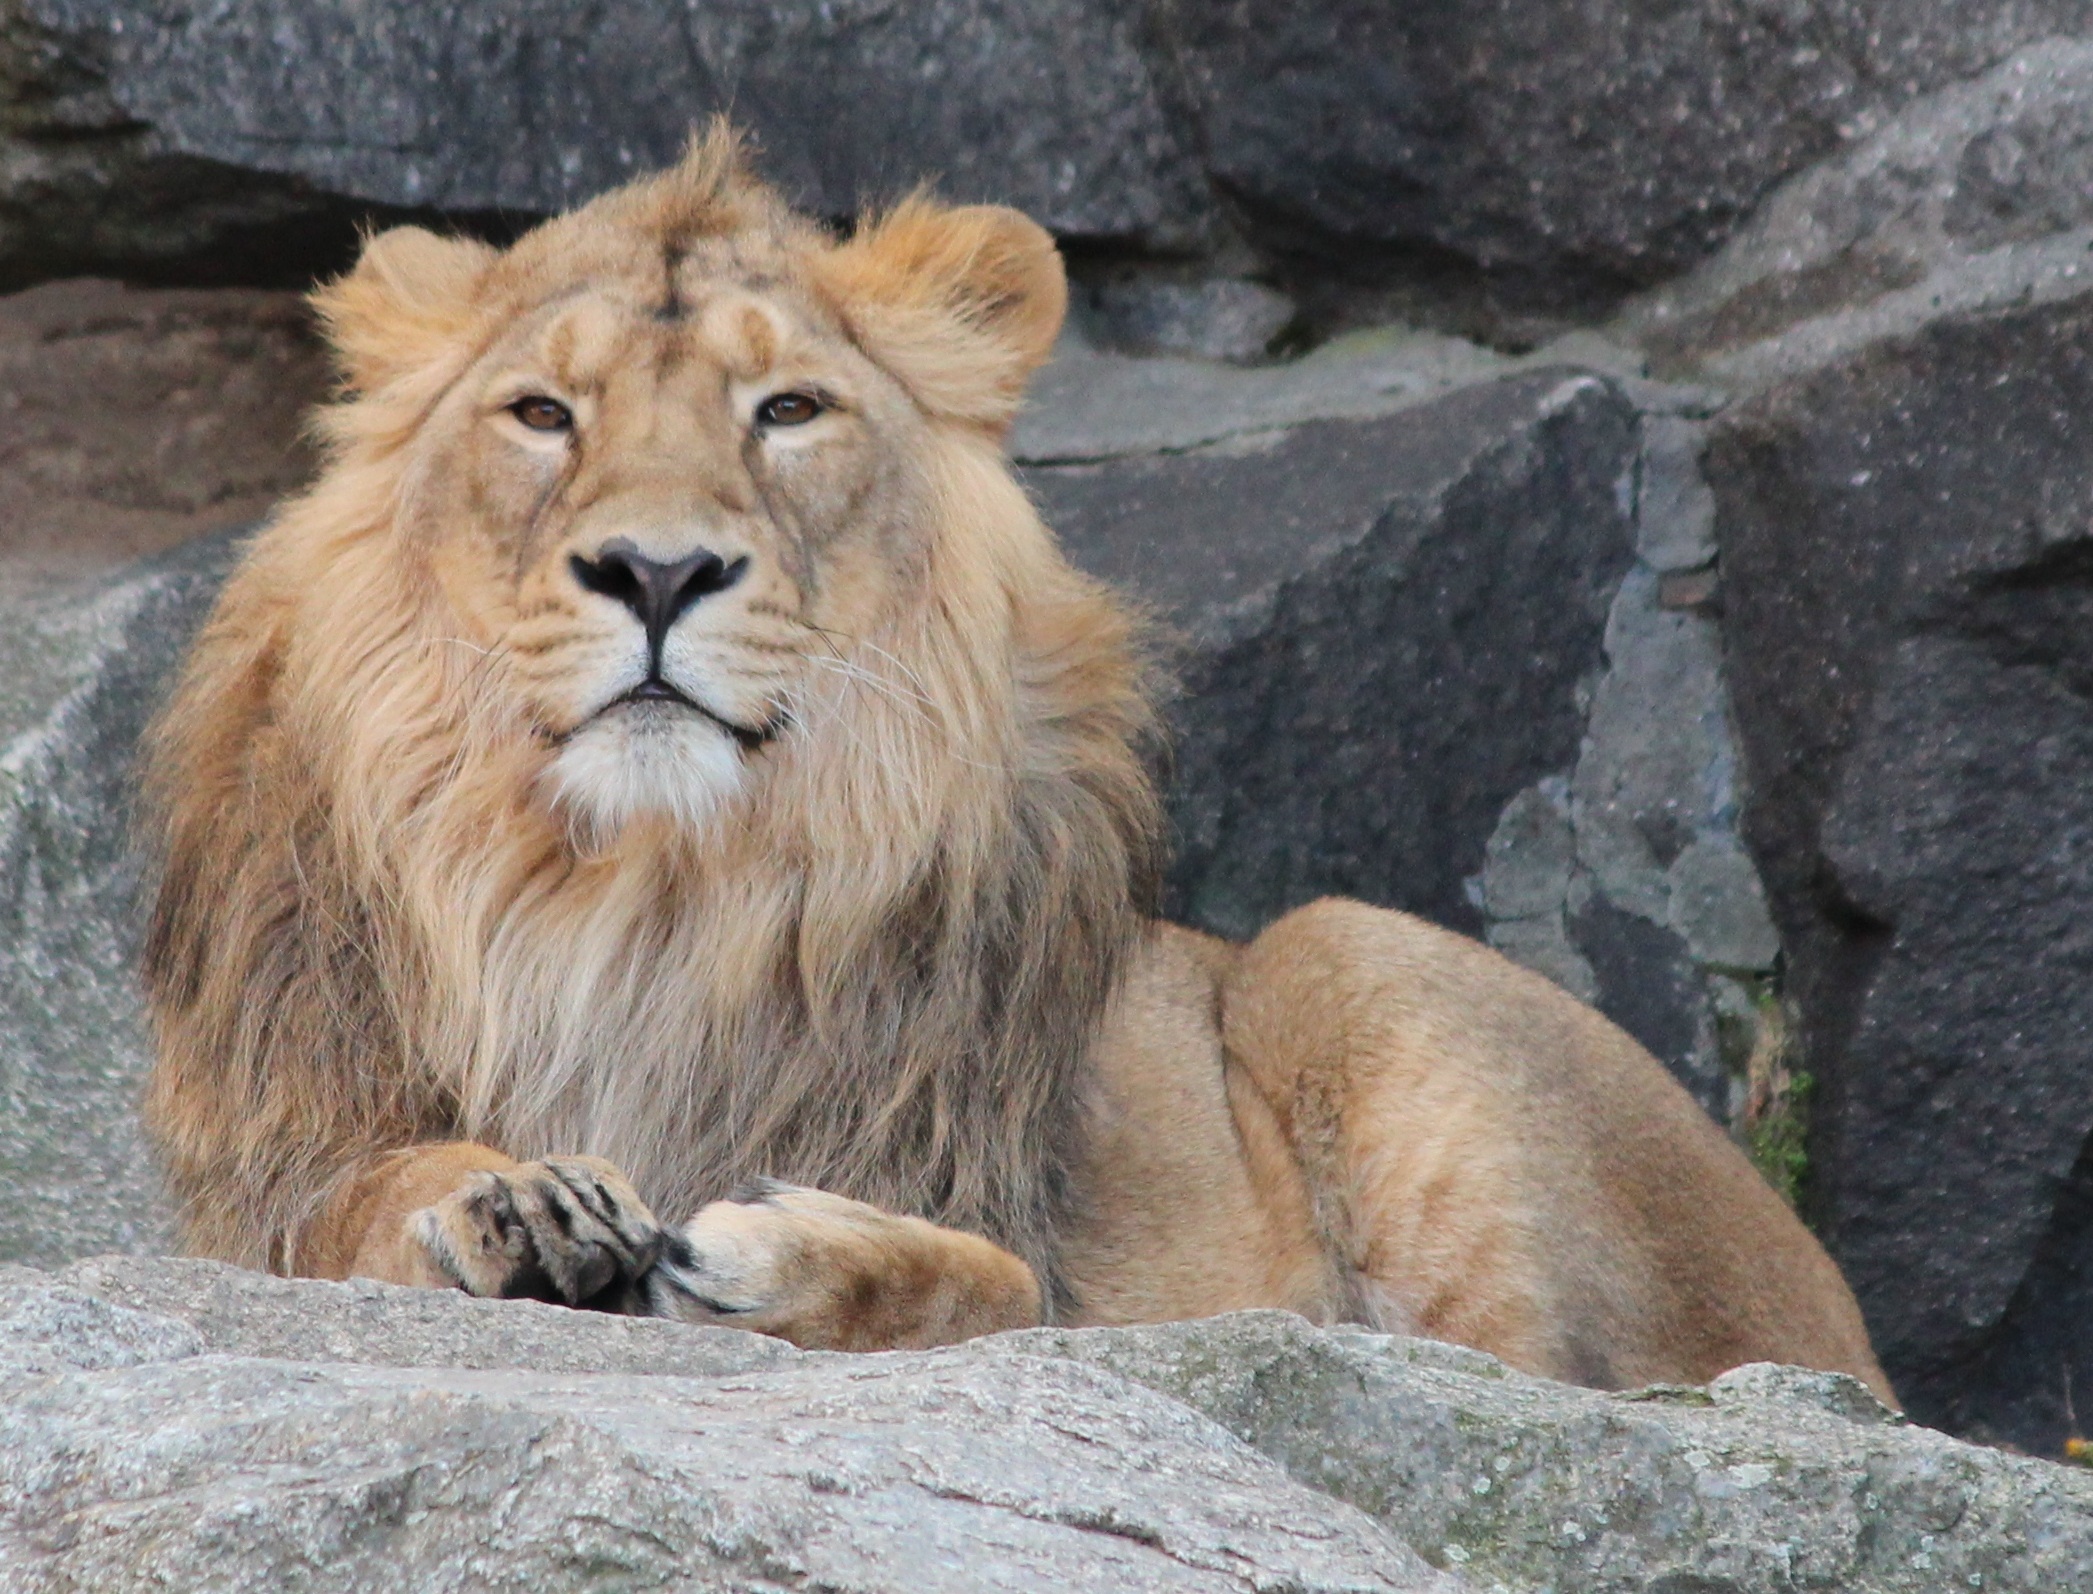
animal, wildlife, zoo, mammal, mane, fauna, lion, vertebrate, big cats, cat like mammal, dog breed group, masai lion